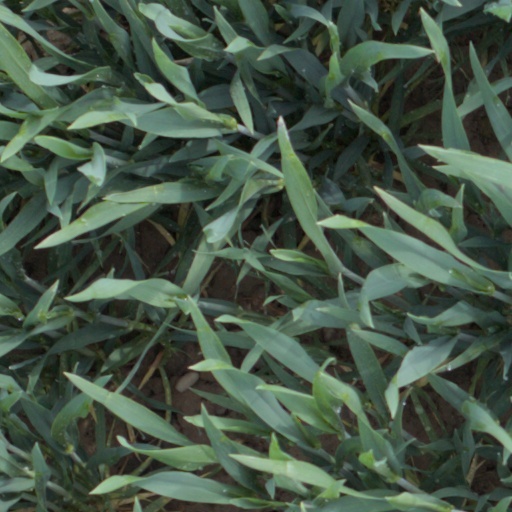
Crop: wheat